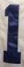
Number: 1